Eneko Undabarrena

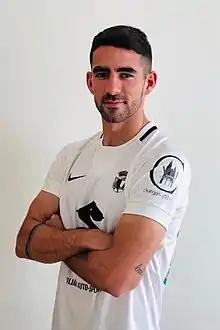

Eneko Undabarrena Ubillo (born 10 March 1993) is a Spanish footballer who plays as a midfielder for Alcoyano.